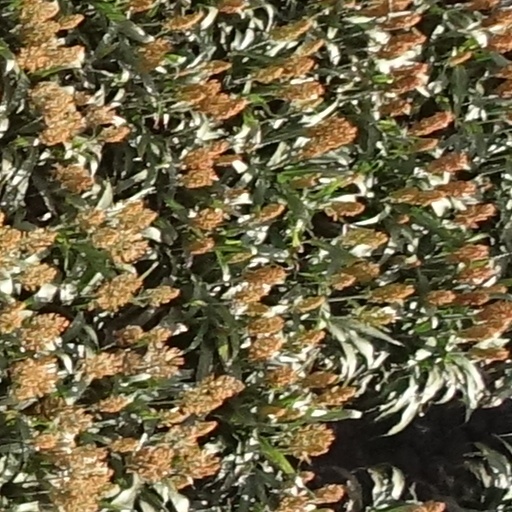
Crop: sorghum